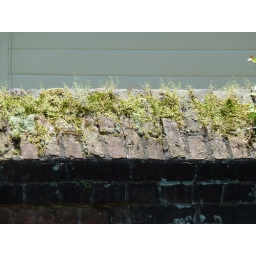
grass growing in an old brick fence